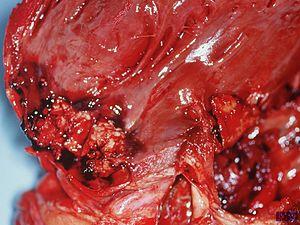
Lésion valvulaire cardiaque à Rouget